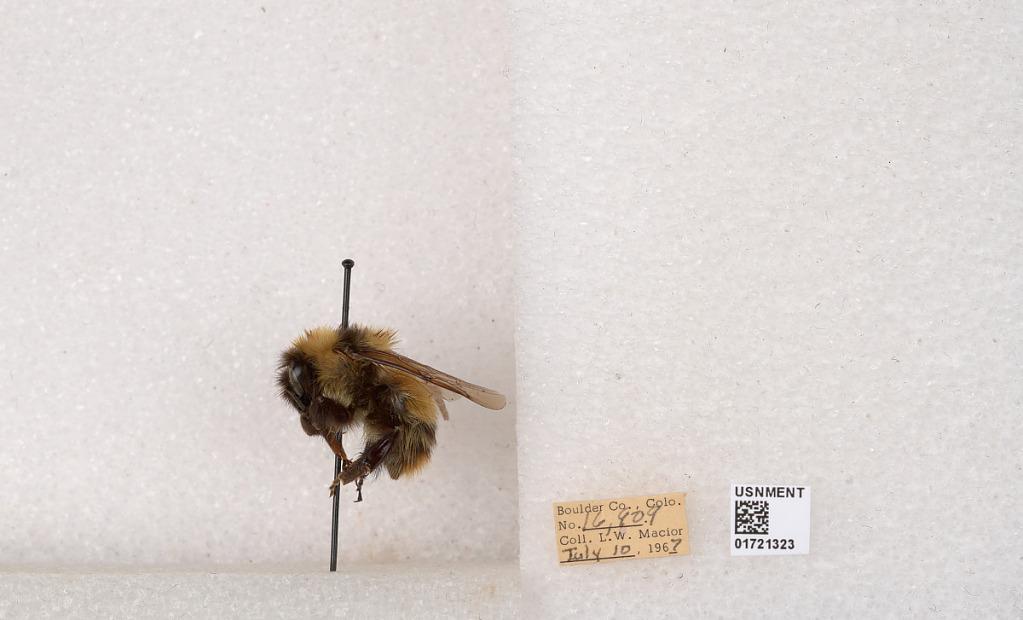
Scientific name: Bombus kirbyellus
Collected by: L. Macior
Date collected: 1967-7-10
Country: United States
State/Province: Colorado
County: Boulder
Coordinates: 40.0925, -105.358